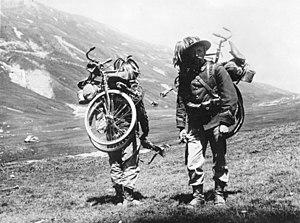
Bersaglieri avec des bicyclettes
L'infanterie cycliste désigne les soldats d'infanterie qui manœuvrent sur le champ de bataille en utilisant des bicyclettes. Son apparition remonte à la fin du XIXᵉ siècle, lorsque la bicyclette devint populaire en Europe, aux États-Unis et en Australie.
Une bicyclette, ou un vélo, est un véhicule terrestre à propulsion humaine entrant dans la catégorie des cycles et composé de deux roues alignées, qui lui donnent son nom. La force motrice est fournie par son conducteur, en position le plus souvent assise, par l'intermédiaire de deux pédales entraînant la roue arrière par une chaîne à rouleaux.